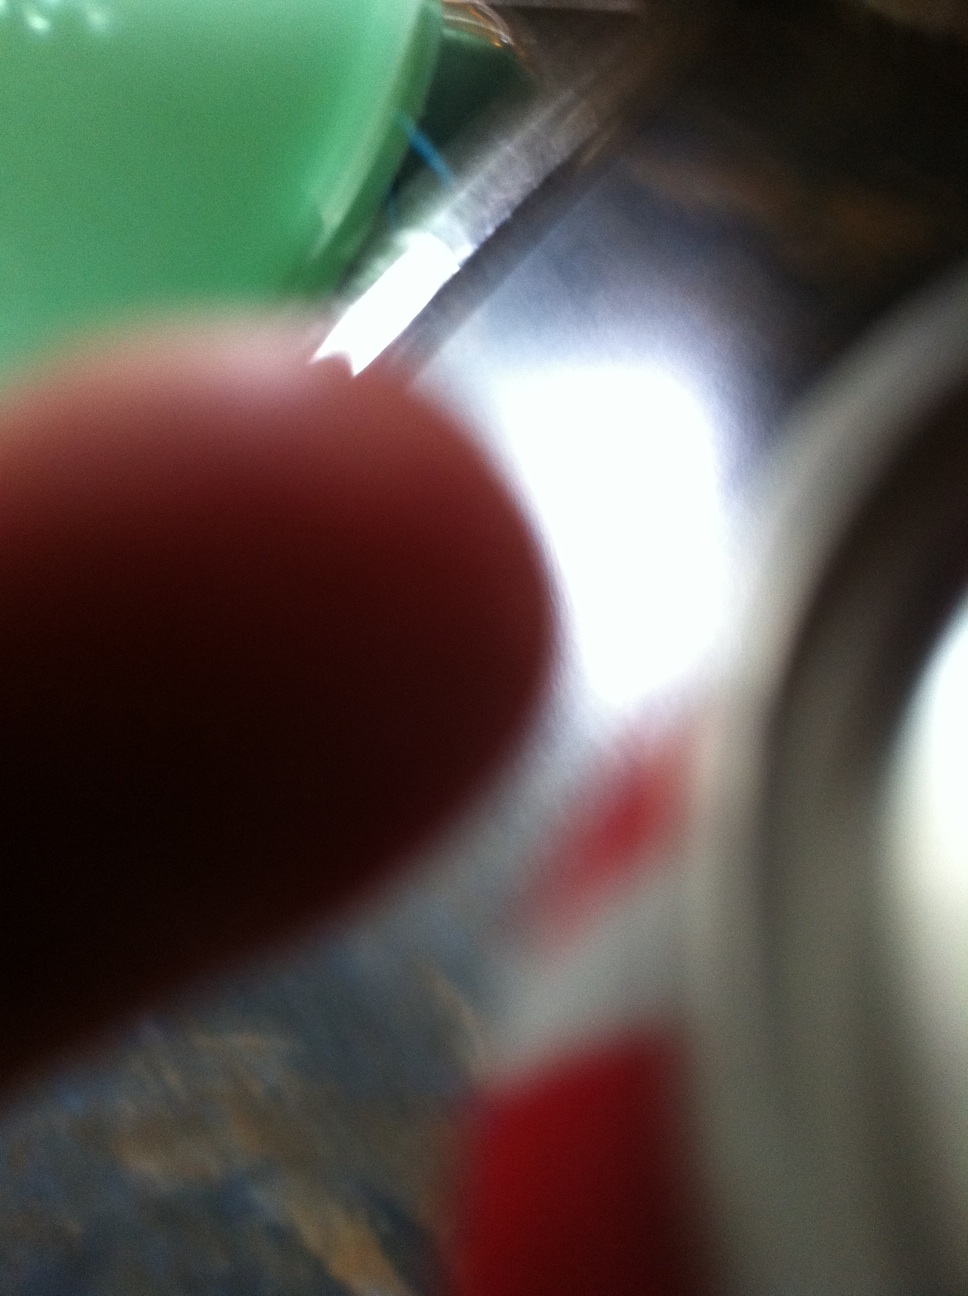Question: Is this a pop or is it a beer?
Answer: unanswerable